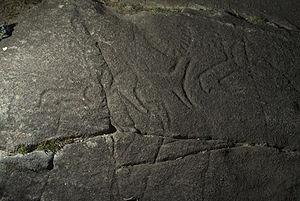
Le parc archéologique de l'art rupestre, est un parc dédié à l'art rupestre en plein air, situé dans la commune de Campo Lameiro dans la province de Pontevedra. Il couvre 22 hectares avec de nombreux pétroglyphes de grande valeur archéologique et historique, dont plusieurs sont biens d'intérêt culturel.
Pontevedra est une ville qui se trouve dans le nord-ouest de l'Espagne et de la Péninsule Ibérique. Capitale de la province de Pontevedra ainsi que capitale de la région touristique des Rías Baixas ou Rías Bajas, la ville est située dans le sud-ouest de la communauté autonome de Galice. Elle est surnommée « la ville où le piéton est roi ».